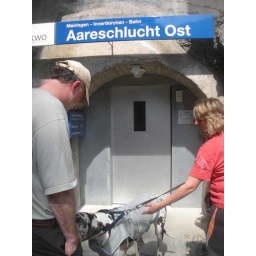
the door in the mountain